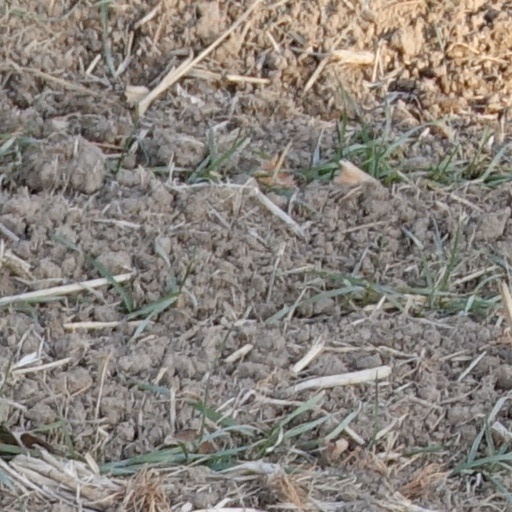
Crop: wheat